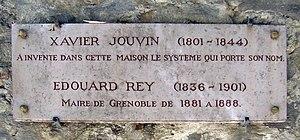
Musée de la ganterie, Grenoble
Édouard Rey né le 13 juillet 1836 à Grenoble, décédé le 31 mars 1901 à Grenoble, est une personnalité politique française.